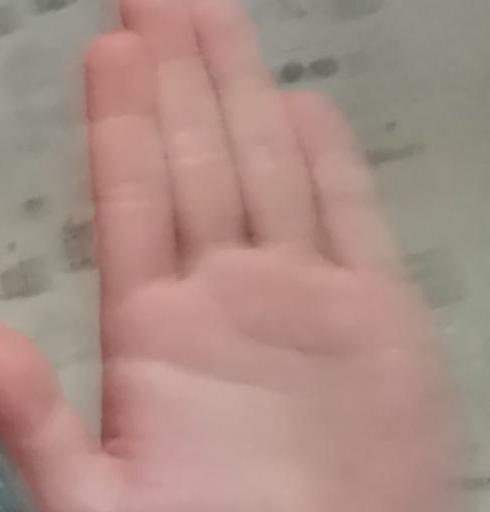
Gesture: stop